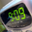
Label: clock